Valter Di Salvo

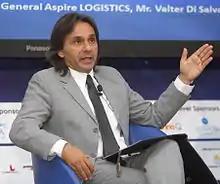
Di Salvo in 2011

Valter Di Salvo (born 2 July 1963) is the director of football performance & science at the ASPIRE Academy and Qatar Football Association; he is also the executive director of the Aspire in the World Fellows program and the annual Aspire Academy Global Summit.